Auyl

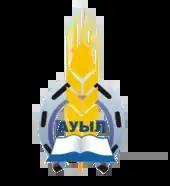
Old logo used by Auyl until 2015.

The Auyl party formed in its 1st Congress on 30 January 2000 as the Auyl Peasant Social Democratic Party where Mazhilis MP Gani Qaliev was elected as the party's chairman. There were over 10,000 party members, mainly agriculture workers and farm managers. The party was eventually renamed into the Auyl Kazakhstani Social Democratic Party. It went through registrations in March 2000, March 2002, and April 2003.